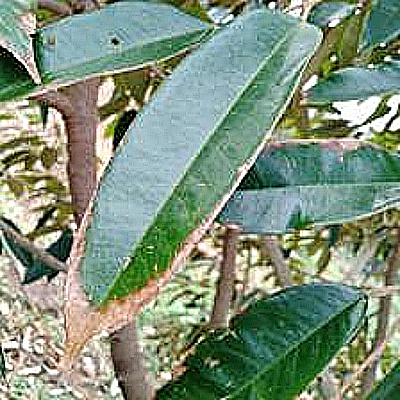
Label: Leaf_Blight